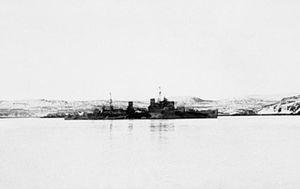
La dénomination de croiseur lourd est communément employée à partir de 1930 et jusqu'à la fin de la Seconde Guerre mondiale pour désigner un croiseur, c'est-à-dire un navire principalement armé de canons, d'un déplacement supérieur à 1 850 tonnes, et inférieur à 10 000 tonnes conformément au traité de Washington et dont l'artillerie principale avait un calibre supérieur à 155 mm, et au plus égal à 203 mm, conformément au traité naval de Londres. Si la distinction entre croiseur lourd et croiseur léger a ainsi été claire pendant quelques années, l'apparition, après 1935, des « grands croiseurs légers », déplaçant 10 000 tonnes, et armés de dix à quinze canons de 152 ou 155 mm, tirant jusqu'à 8 à 10 coups par minute, avec des blindages de ceinture de plus de 100 mm, a sérieusement contribué à brouiller les catégories.